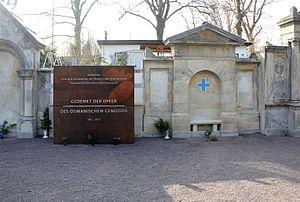
Le génocide assyrien ou araméen / chaldéen / syriaque est le meurtre en masse de la population « assyrienne » de l'Empire ottoman lors de la Première Guerre mondiale. La population assyrienne du Nord de la Mésopotamie a été déplacée de force et massacrée par les forces ottomanes entre 1914 et 1920.